Californios

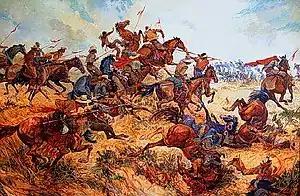
Battle of San Pasqual, a Californio victory led by General Andrés Pico against a superior American force led by General Stephen W. Kearny.

The Californio Mariano Guadalupe Vallejo, for example, was reputed to be the richest man in California before the California Gold Rush. Vallejo oversaw the secularization of Mission San Francisco Solano and the distributions of its roughly . He founded the towns of Sonoma and Petaluma, California, owned Mare Island and the future town site of Benicia, California, and was granted the Rancho Petaluma, the Rancho Suscol and other properties by Governor José Figueroa in 1834 and later. Vallejo's younger brother, Jose Manuel Salvador Vallejo (1813–1876), was granted the Rancho Napa and other additional grants known as Salvador's Ranch. Over the hills of Mariano Vallejo's estate of Petaluma roamed ten thousand cattle, four to six thousand horses, and many thousands of sheep. He occupied a home on the plaza at Sonoma, where he entertained all who came with hospitality; few travelers of note came to California without visiting him. At Petaluma he had a great ranch house called La Hacienda. About 1849 on his home farm called Lachryma Montis (Tear of the Mountain), he built a modern frame house where he spent the later years of his life.